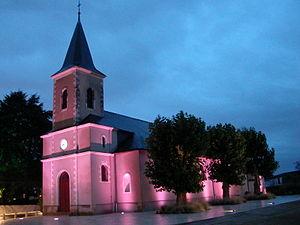
Église de Saint-Aignan-Grandlieu
Saint-Aignan-Grandlieu est une commune ou un village de l'Ouest de la France, située dans le département de la Loire-Atlantique, en région Pays de la Loire qui compte 3879 habitants et dont les habitants s'appellent les Aignanais.
La liste des églises de la Loire-Atlantique recense de la manière la plus complète possible les églises, cathédrales et basiliques situées dans le département français de la Loire-Atlantique.